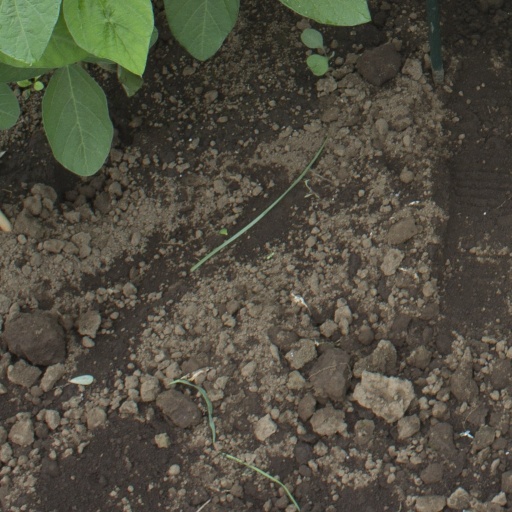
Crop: soybean